Wang Gungwu

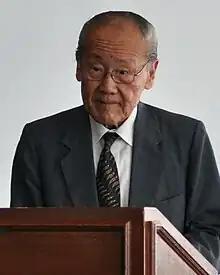
Wang Gungwu speaking at an event in 2010

Wang Gungwu (born 1930), also written Wang Gung Wu, is a Chinese Australian historian, sinologist, and writer specialising in the history of China and Southeast Asia. He has studied and written about the Chinese diaspora. An expert on the Chinese "tianxia" ("all under heaven") concept, he was the first to suggest its application to the contemporary world as an American "tianxia". He is the recipient of many honours and awards, including the Singapore Literature Prize at age 91.